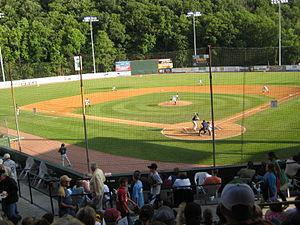
L'Appalachian League of Professional Baseball, couramment abrégé en Appalachian League, est une ligue mineure de baseball de niveau recrues dont les activités se déroulent aux États-Unis depuis 1937, avec une seule année d'interruption en 1956. Les 10 clubs qui composent actuellement la ligue sont basés dans le Sud-Est des États-Unis, dans les États de Virginie, Virginie-Occidentale, Caroline du Nord et Tennessee.